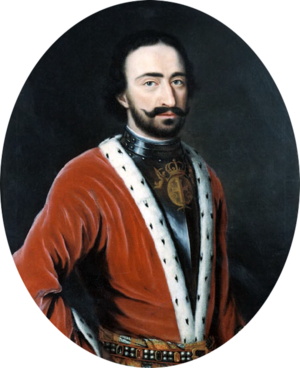
La Géorgie, en forme longue depuis 1995 la république de Géorgie, est un pays sur la côte est de la mer Noire dans le Caucase, situé à la fois en Europe de l'Est et en Asie. Elle est considérée comme faisant culturellement, historiquement et politiquement parlant partie de l'Europe. Le pays est membre du Conseil de l'Europe, de l'OSCE, de Eurocontrol, de la Coopération économique de la mer Noire et de l'Alliance GUAM. Elle espère devenir un jour membre de l'OTAN et de l'Union européenne avec laquelle un accord d'association a été conclu en 2014.
Alexandre d'Iméréthie ou Alexandre Artchilovitch Imeretinski fut un prince et un écrivain géorgien, commandant de l'artillerie de l'armée impériale russe sous Pierre le Grand.